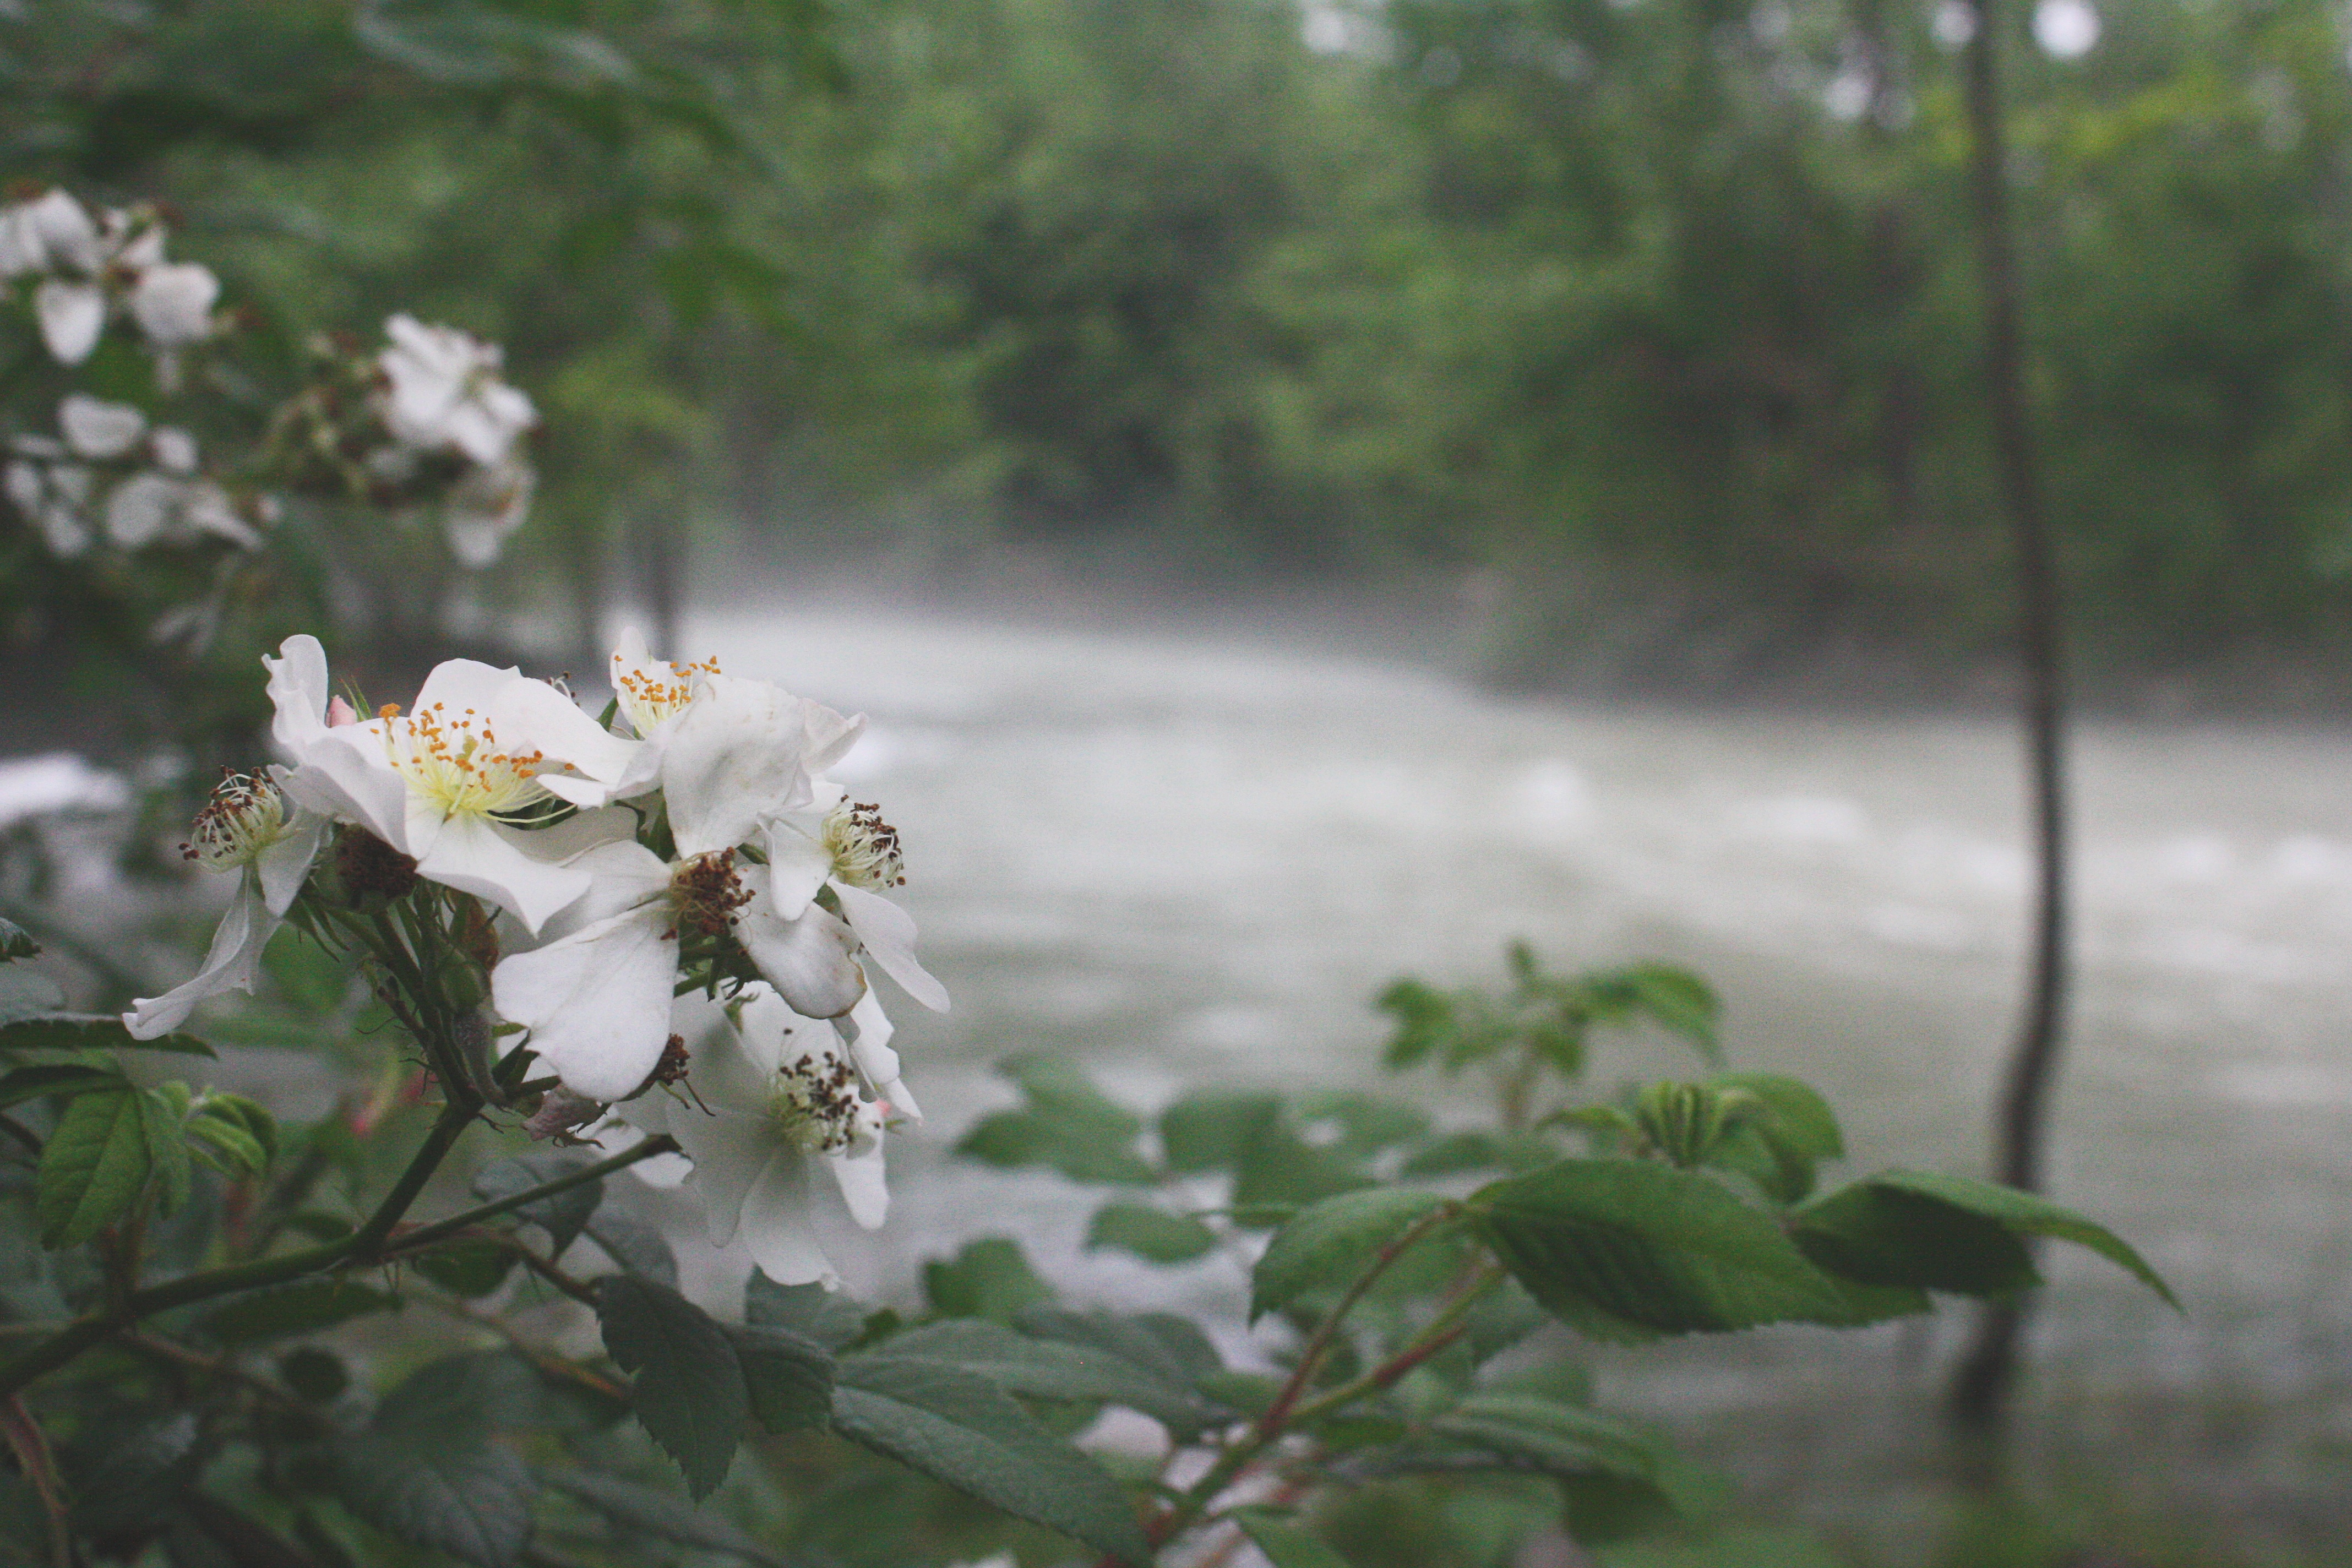
tree, nature, branch, blossom, plant, flower, produce, botany, flora, shrub, flowering plant, land plant